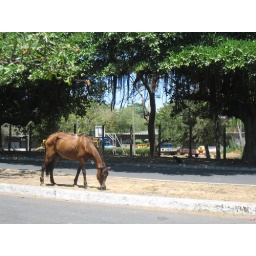
random horse in the middle of the road